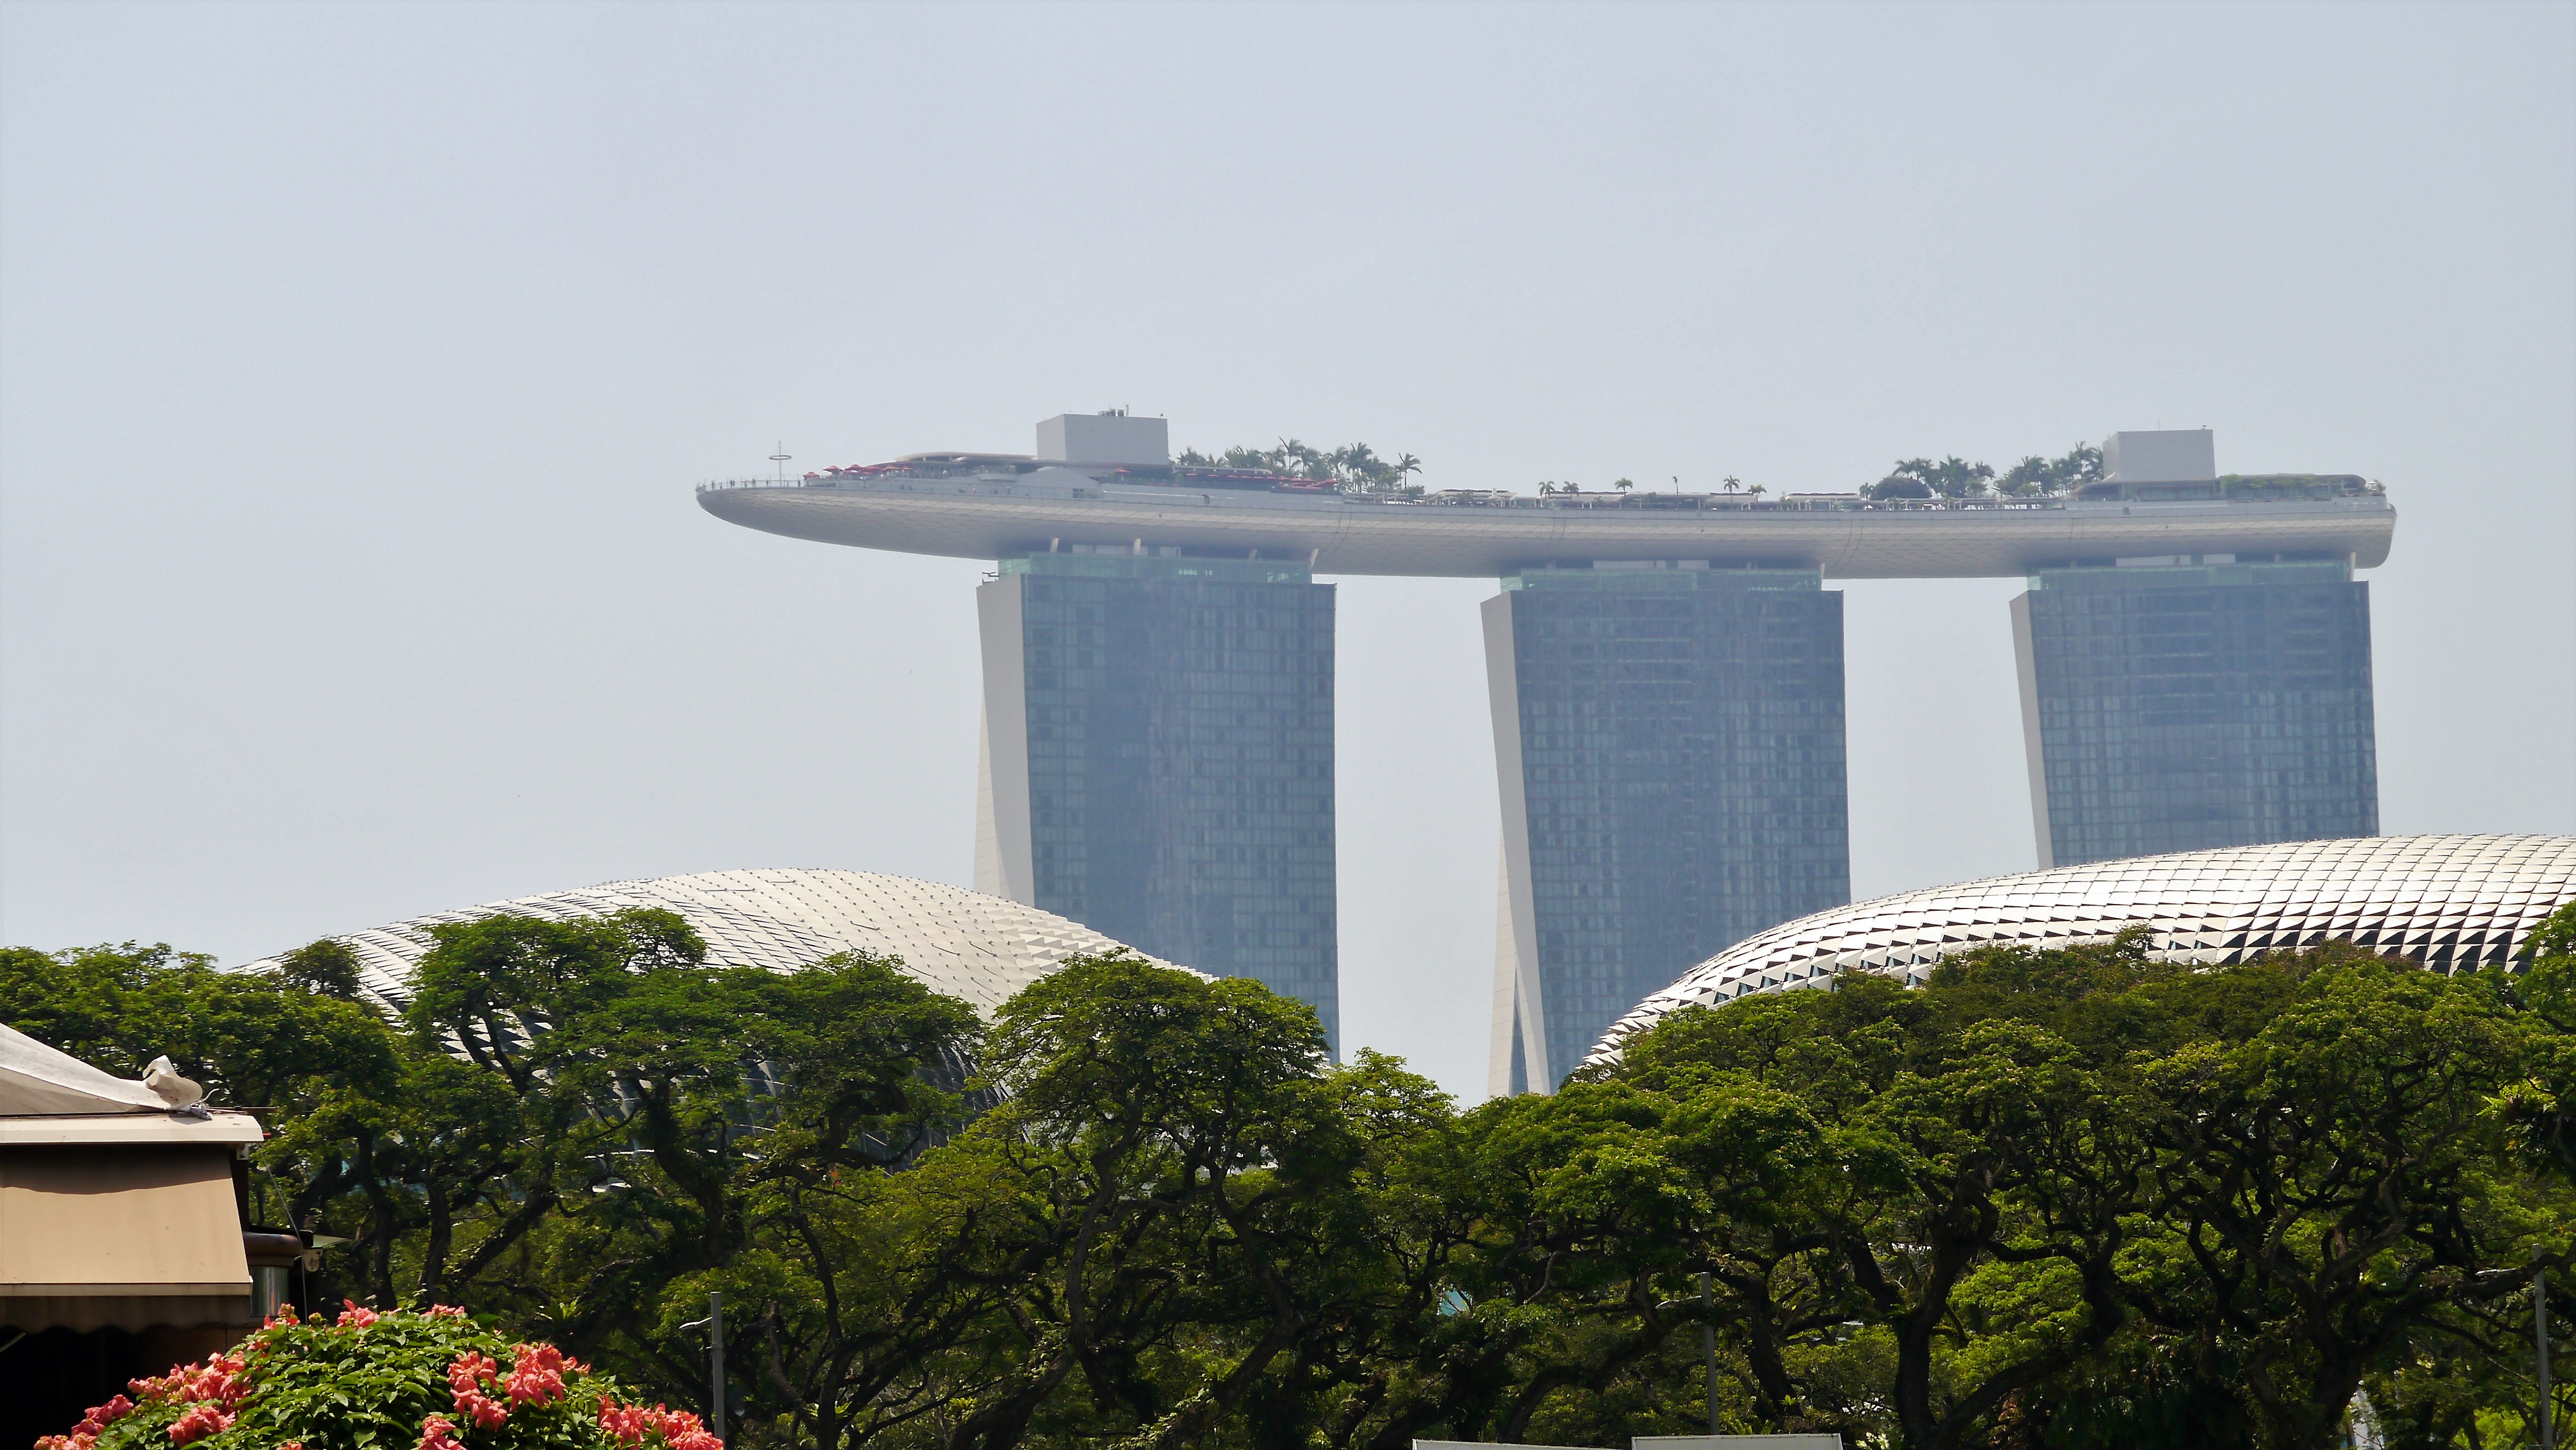
singapore, boat, building, trees, durian, landmark, architecture, tree, sky, roof, city, skyscraper, plant, hill station, vacation, tourist attraction, tower, tourism, tower block, condominium